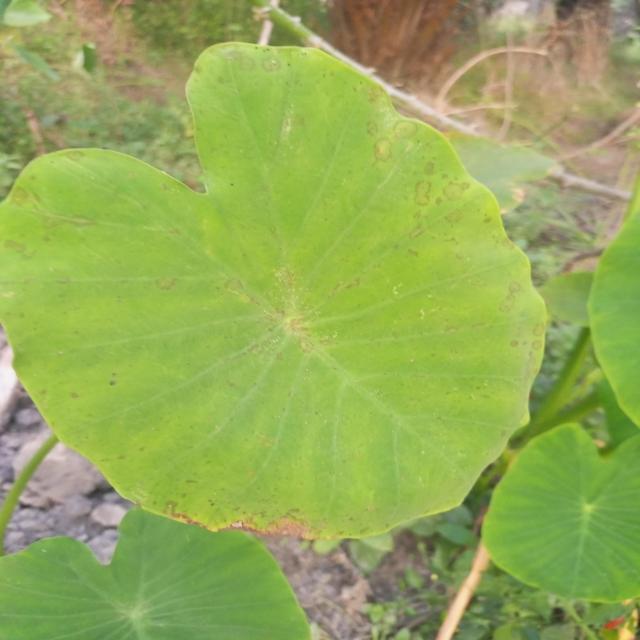
Label: Early_Blight